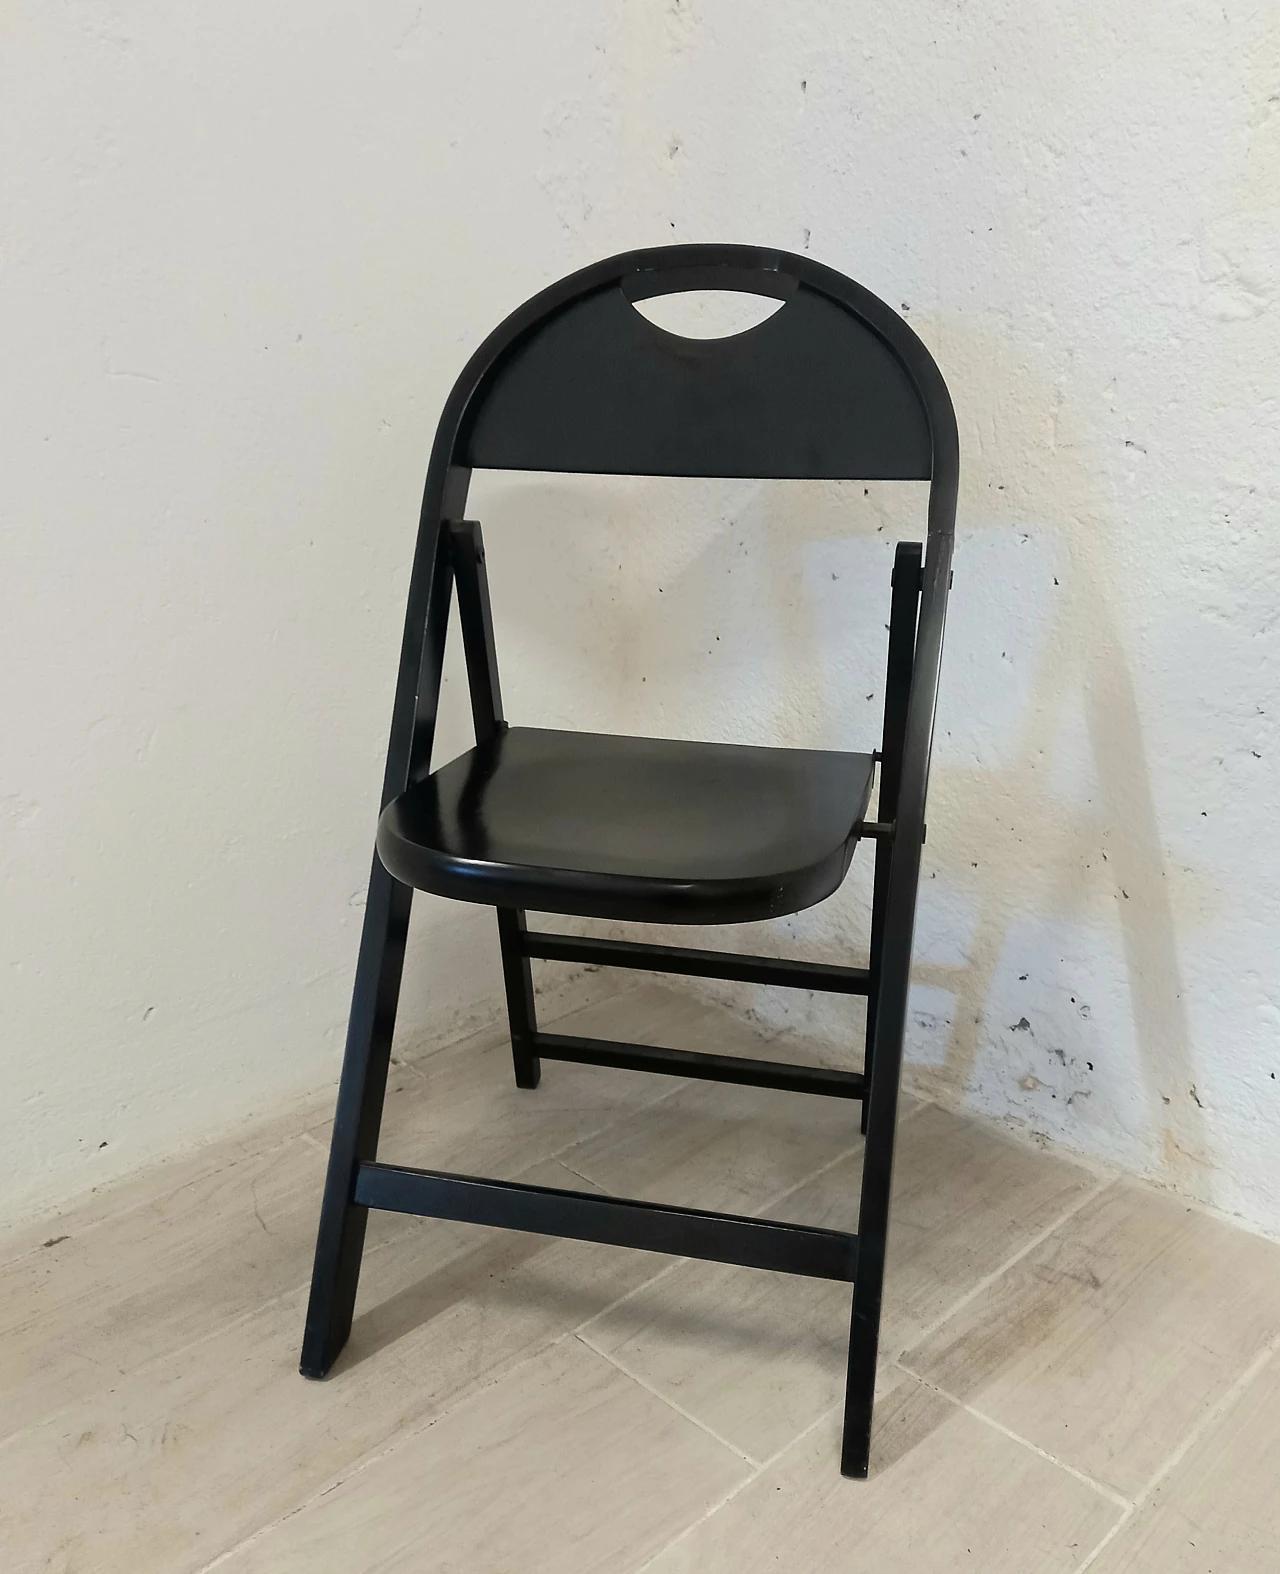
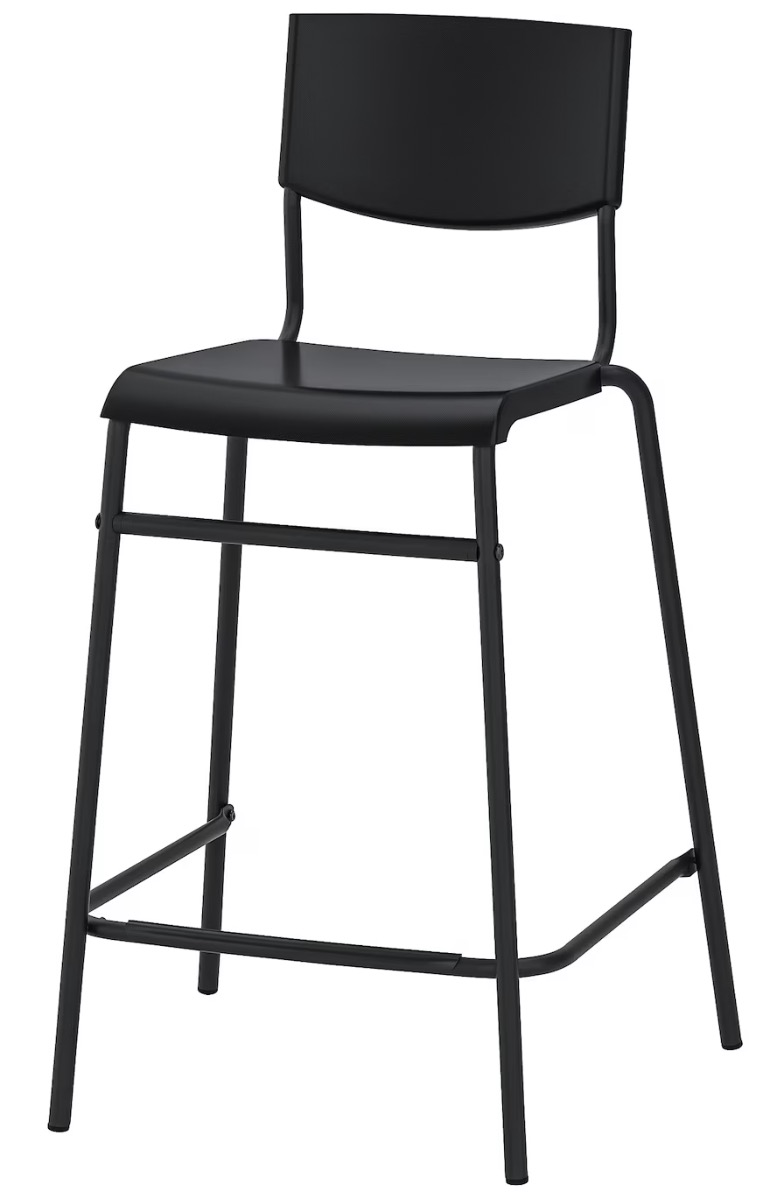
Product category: stool
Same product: no